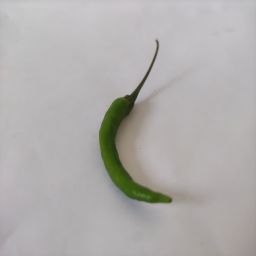
Crop: Chile Pepper
Quality: Unripe